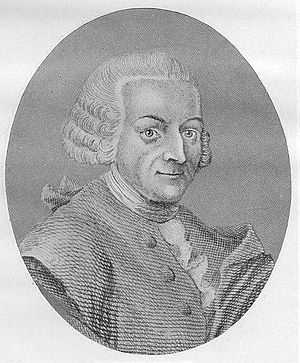
Johann Jacob Reiske
Johann Jakob Reiske var en tysk klassisk og orientalsk filolog.